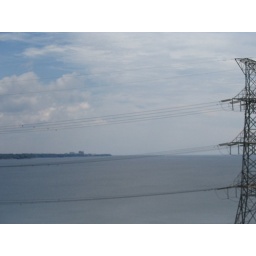
bridge over lake ontario